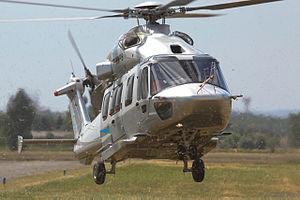
Airexpo est un meeting aérien français qui a lieu annuellement depuis 1987 en région toulousaine, sur l’aérodrome de Muret-Lherm. C’est un spectacle aérien unique au monde du fait, car c'est le seul meeting aérien entièrement organisé par des étudiants. Airexpo est en effet organisé par une collaboration d'élèves-ingénieurs en première année issus de l’ENAC et de l'ISAE-SUPAERO. Airexpo est la 3ᵉ plus importante manifestation aérienne de France, après le Salon international de l'aéronautique et de l'espace de Paris-Le Bourget et la fête aérienne de La Ferté-Alais.